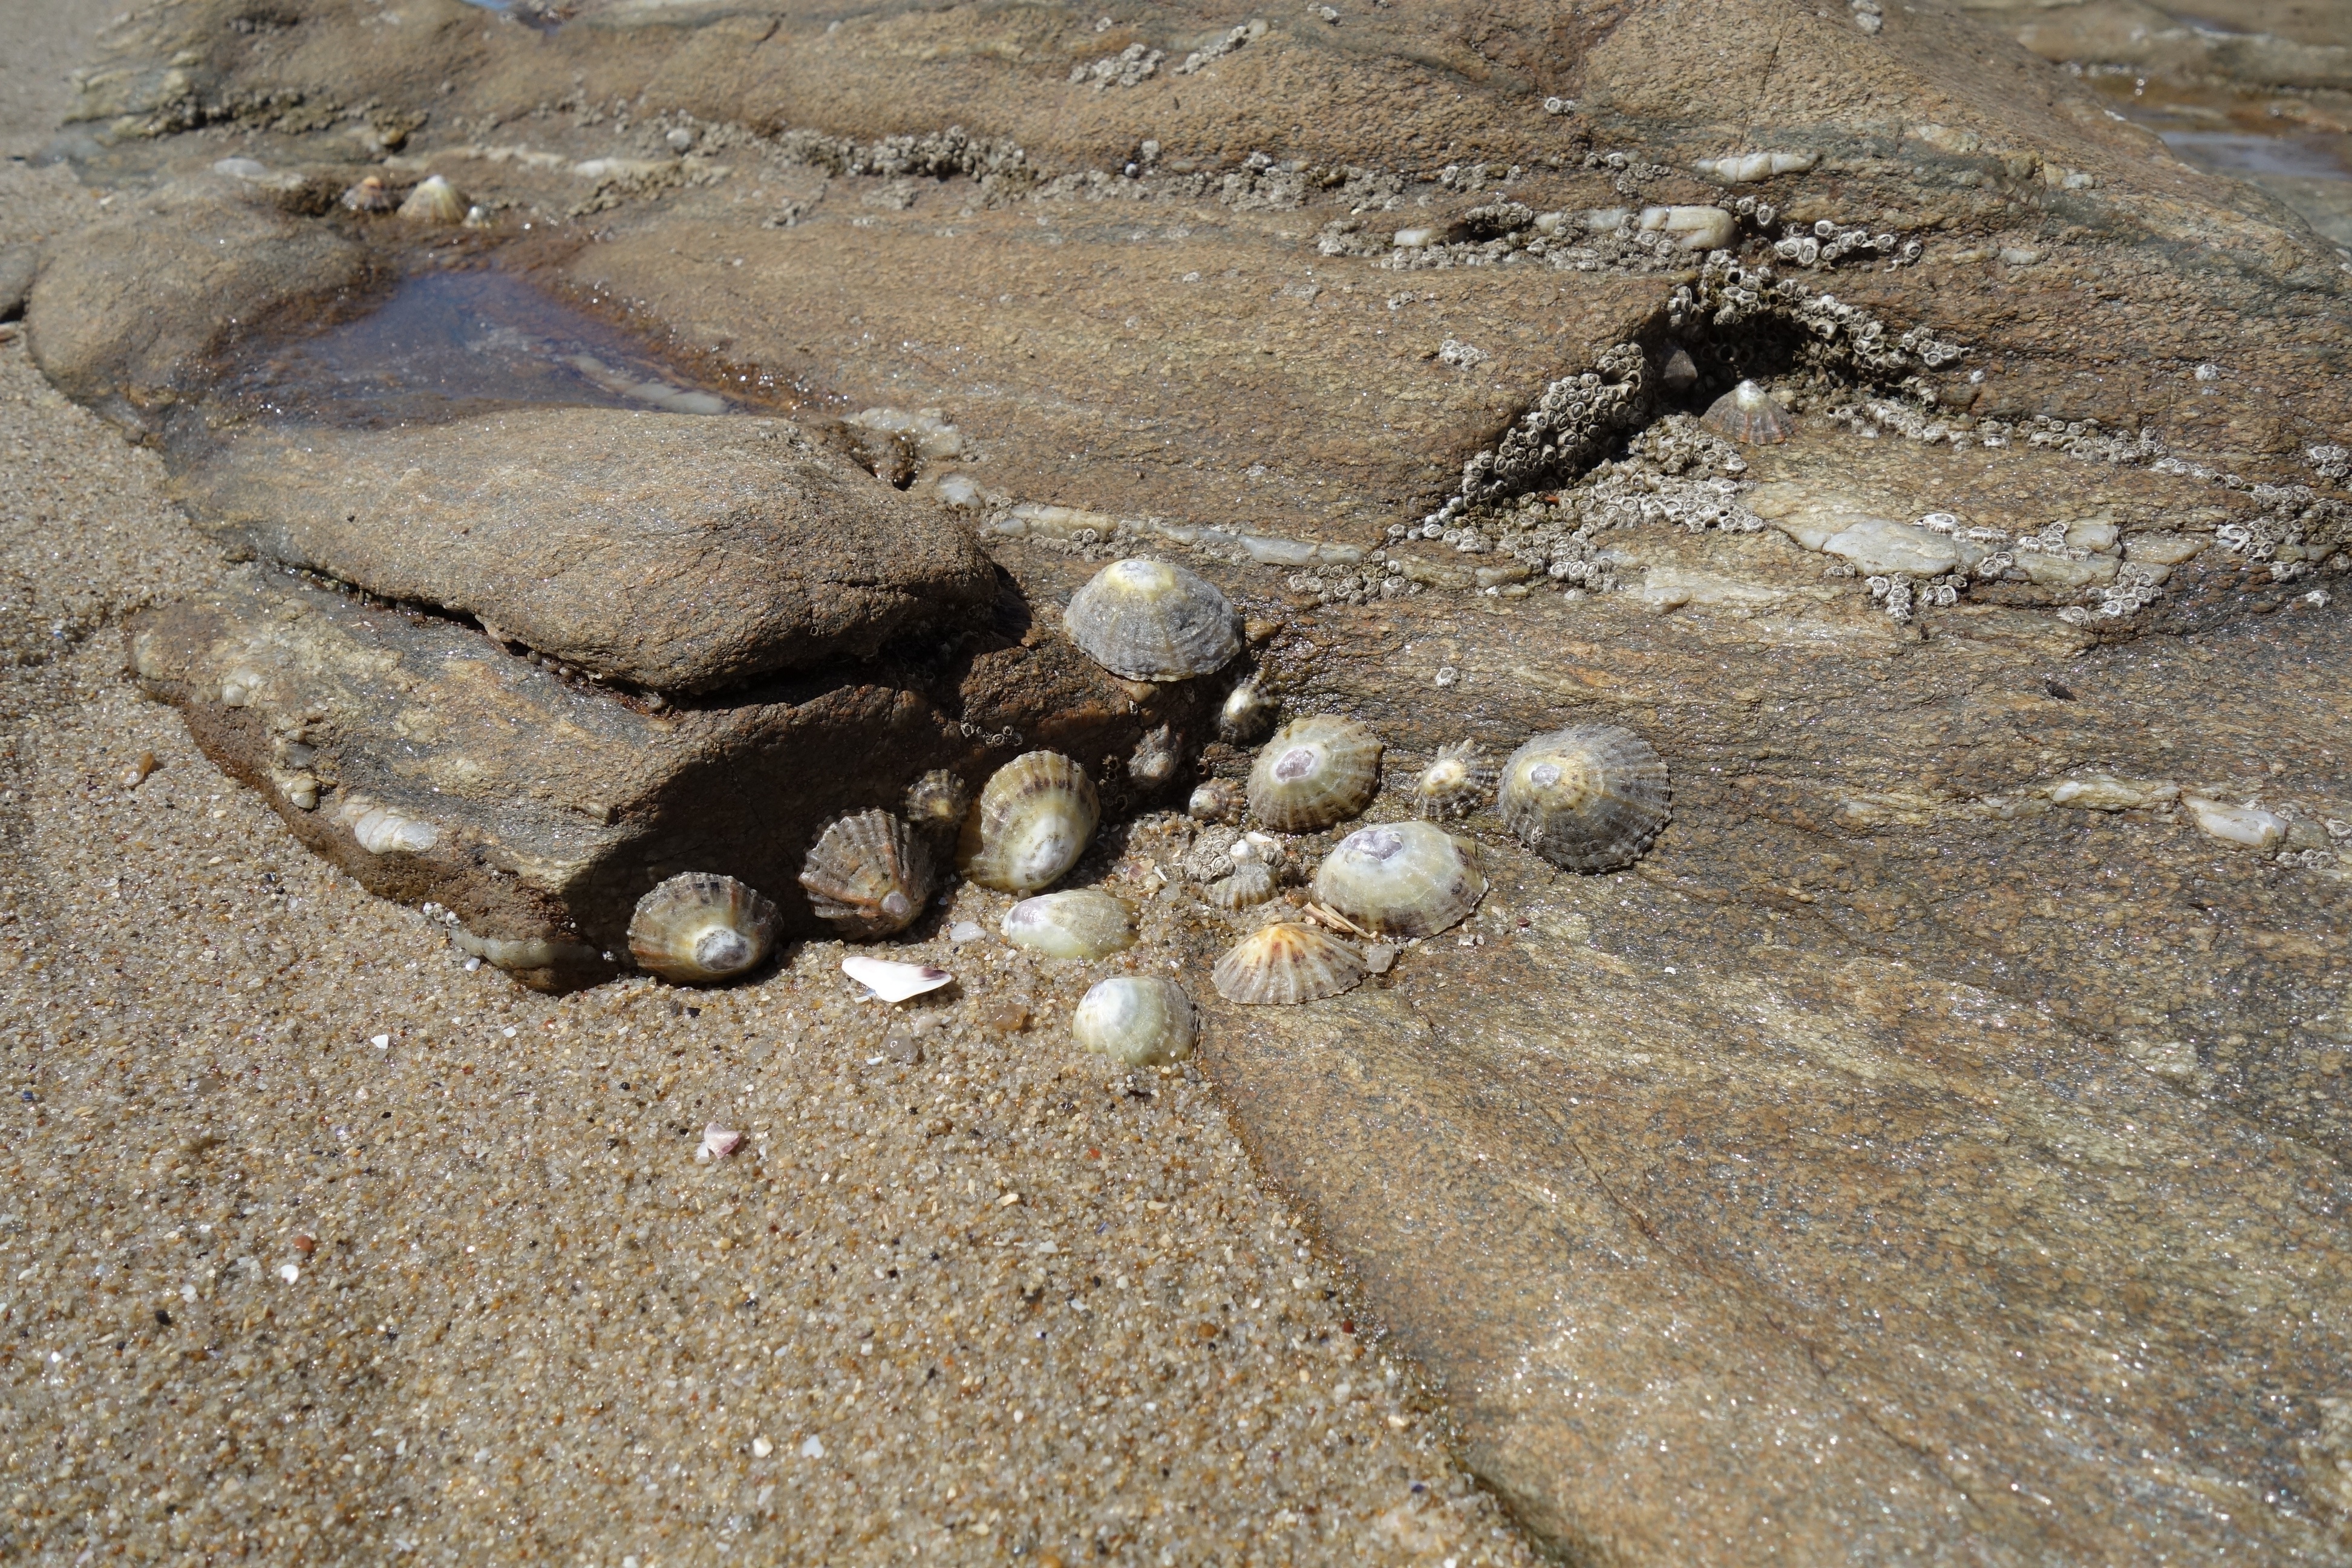
coast, nature, sand, rock, wood, travel, wildlife, soil, still life, material, geology, animals, atlantic, maritime, snails, mussels, meeresbewohner, ebb, sea animals, water snail